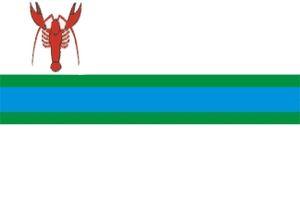
Rakvice est une commune du district de Břeclav, dans la région de Moravie-du-Sud, en République tchèque. Sa population s'élevait à 2 181 habitants en 2017.